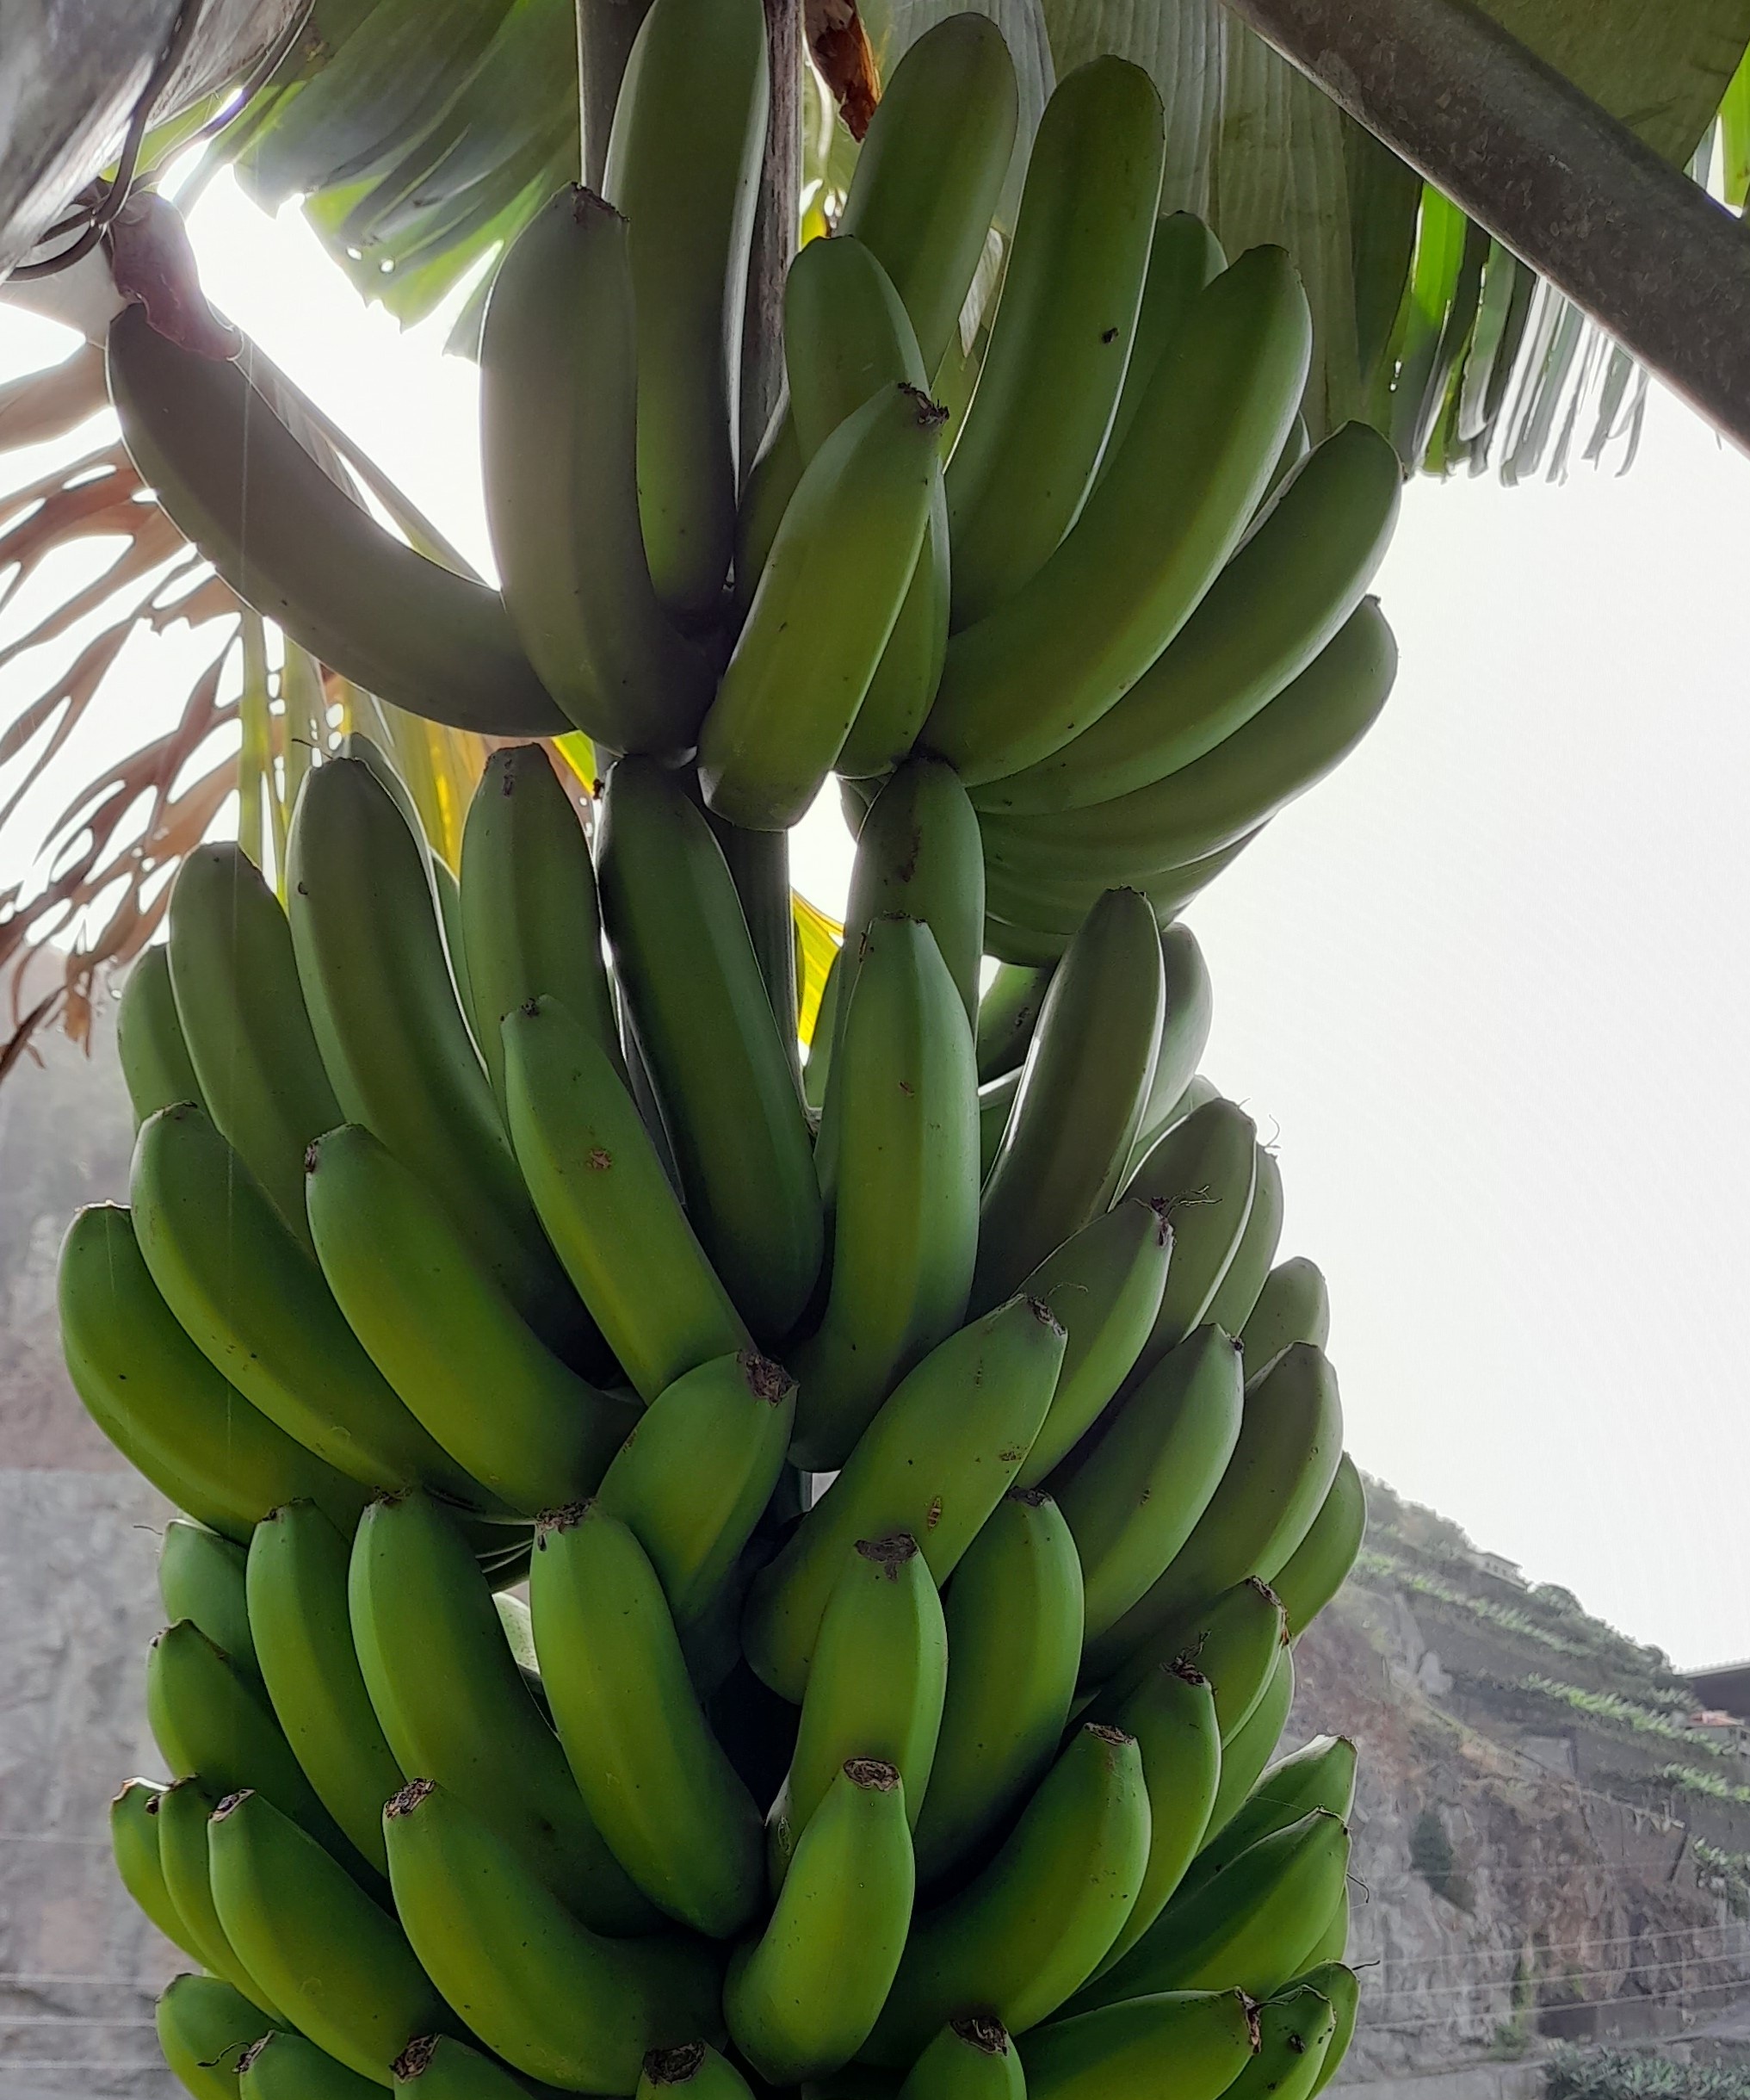
Label: Cut